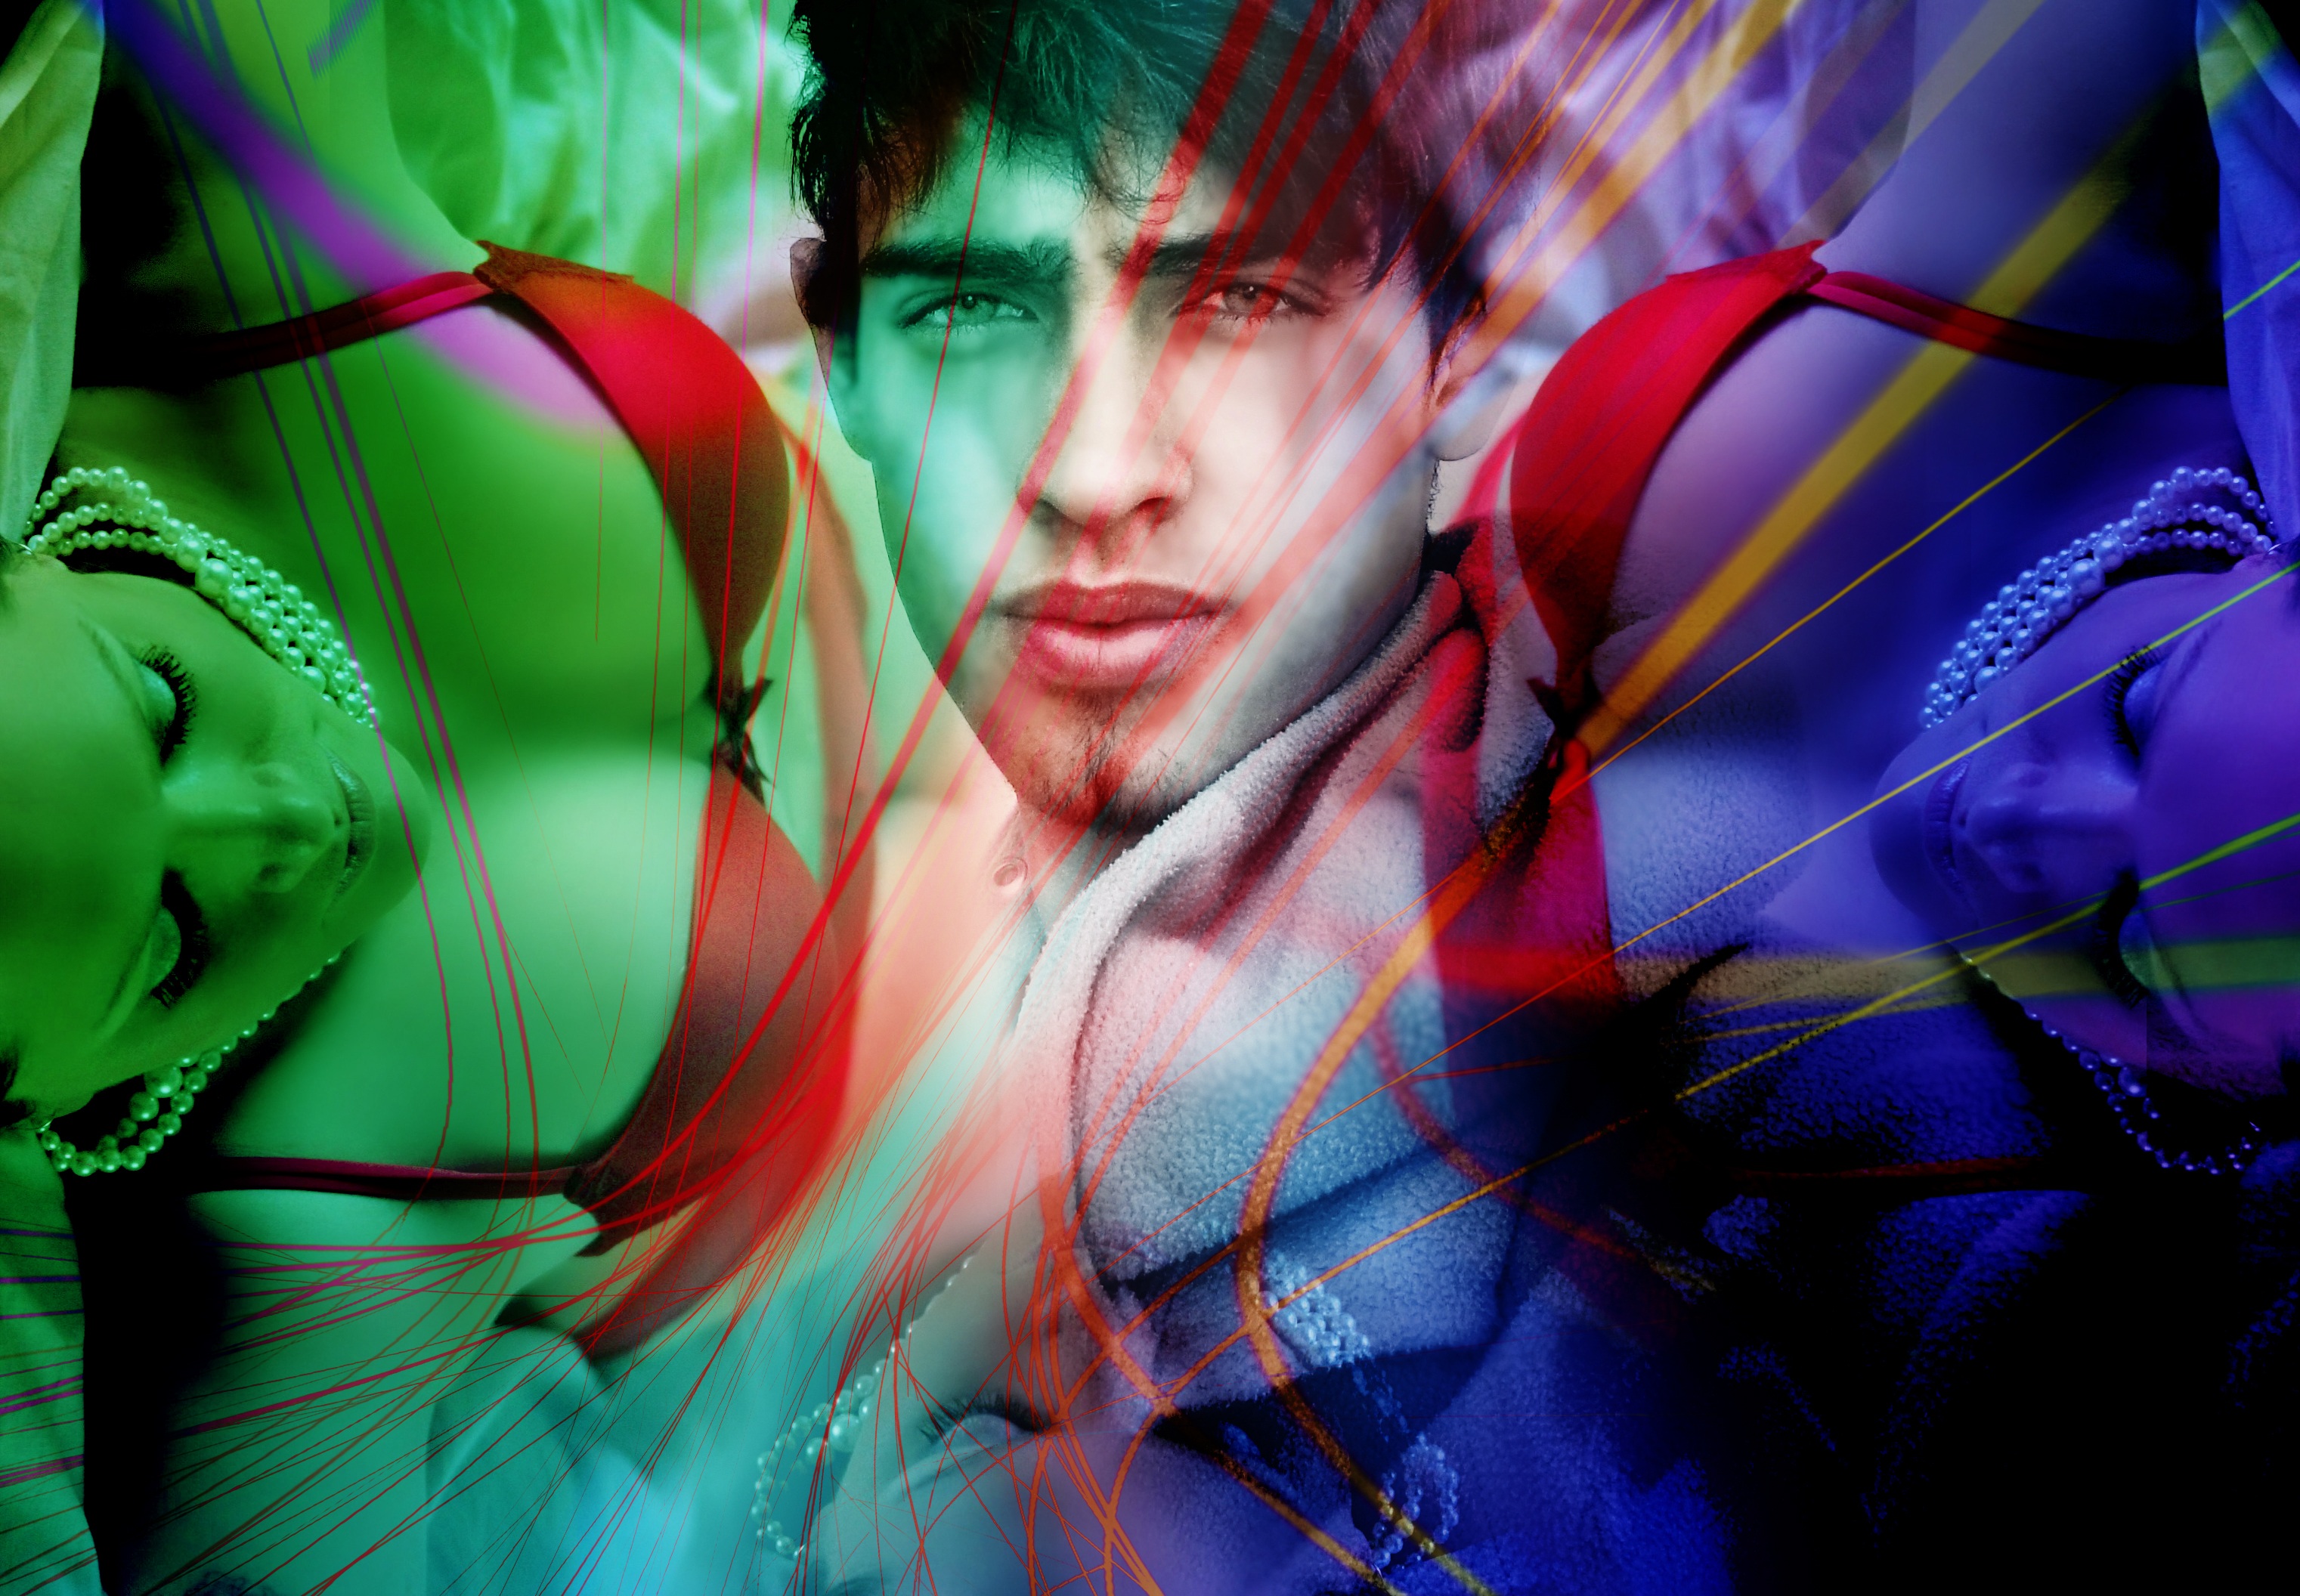
man, woman, thinking, thought, red, color, jewellery, face, hot, head, sexy, experience, organ, anime, sex, thoughts, erotic, bra, breasts, worry, computer wallpaper, thought process, think of anything else